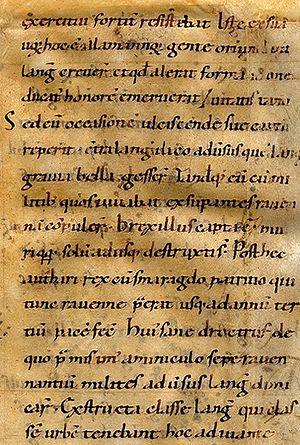
L’Historia Langobardorum ou Histoire des Lombards est une histoire du peuple lombard rédigée en latin à l'abbaye du Mont-Cassin en Italie, dans la dernière décennie du VIIIᵉ siècle, par l'érudit d'origine lombarde, Paul Diacre. Éminent écrivain du VIIIᵉ siècle, il nous a laissé plusieurs témoignages rapportant des faits sur les sociétés contemporaines. Fier patriote, il a composé plusieurs œuvres sur les Lombards, comme l’Histoire Romaine. De 782 à 786, Paul Diacre est à la cour de Charlemagne où il travaille activement sur la réforme carolingienne.